Hanna Faulhaber

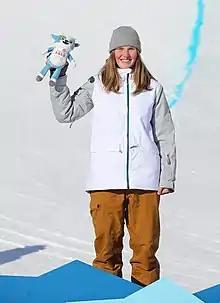
Faulhaber in 2020

Hanna Faulhaber (born September 4, 2004) is an Olympic American freestyle skier who competes internationally.